Portsmouth F.C. (basketball)

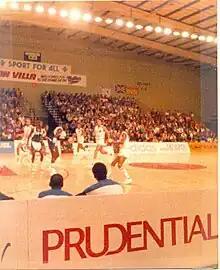
Portsmouth (in white) attack against Calderdale, 30 November 1986

Four matches remained in the last nine days of the season for this first group of Portsmouth players, three at the Mountbatten Centre sandwiching a Thursday night trip to Manchester Giants.